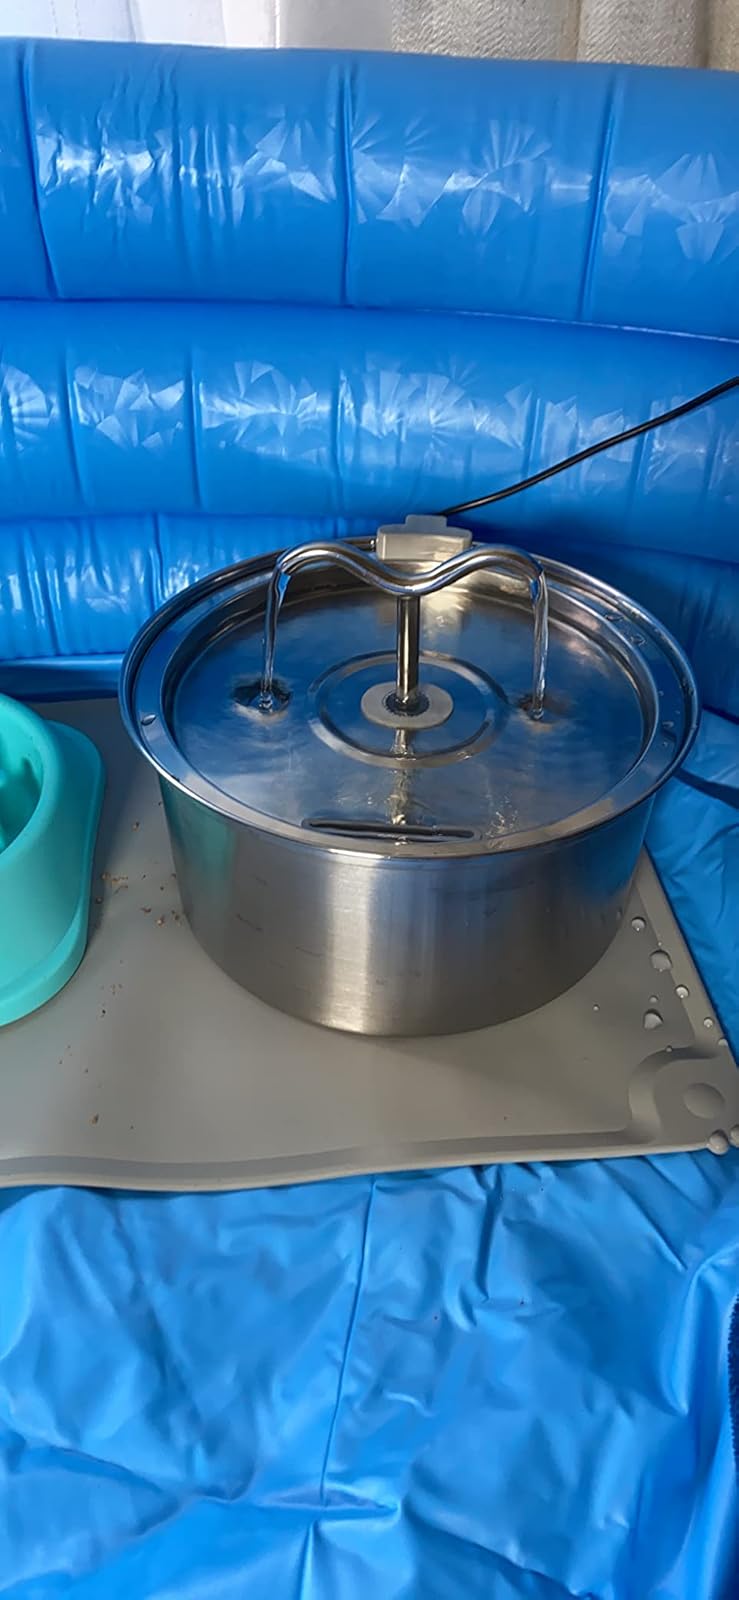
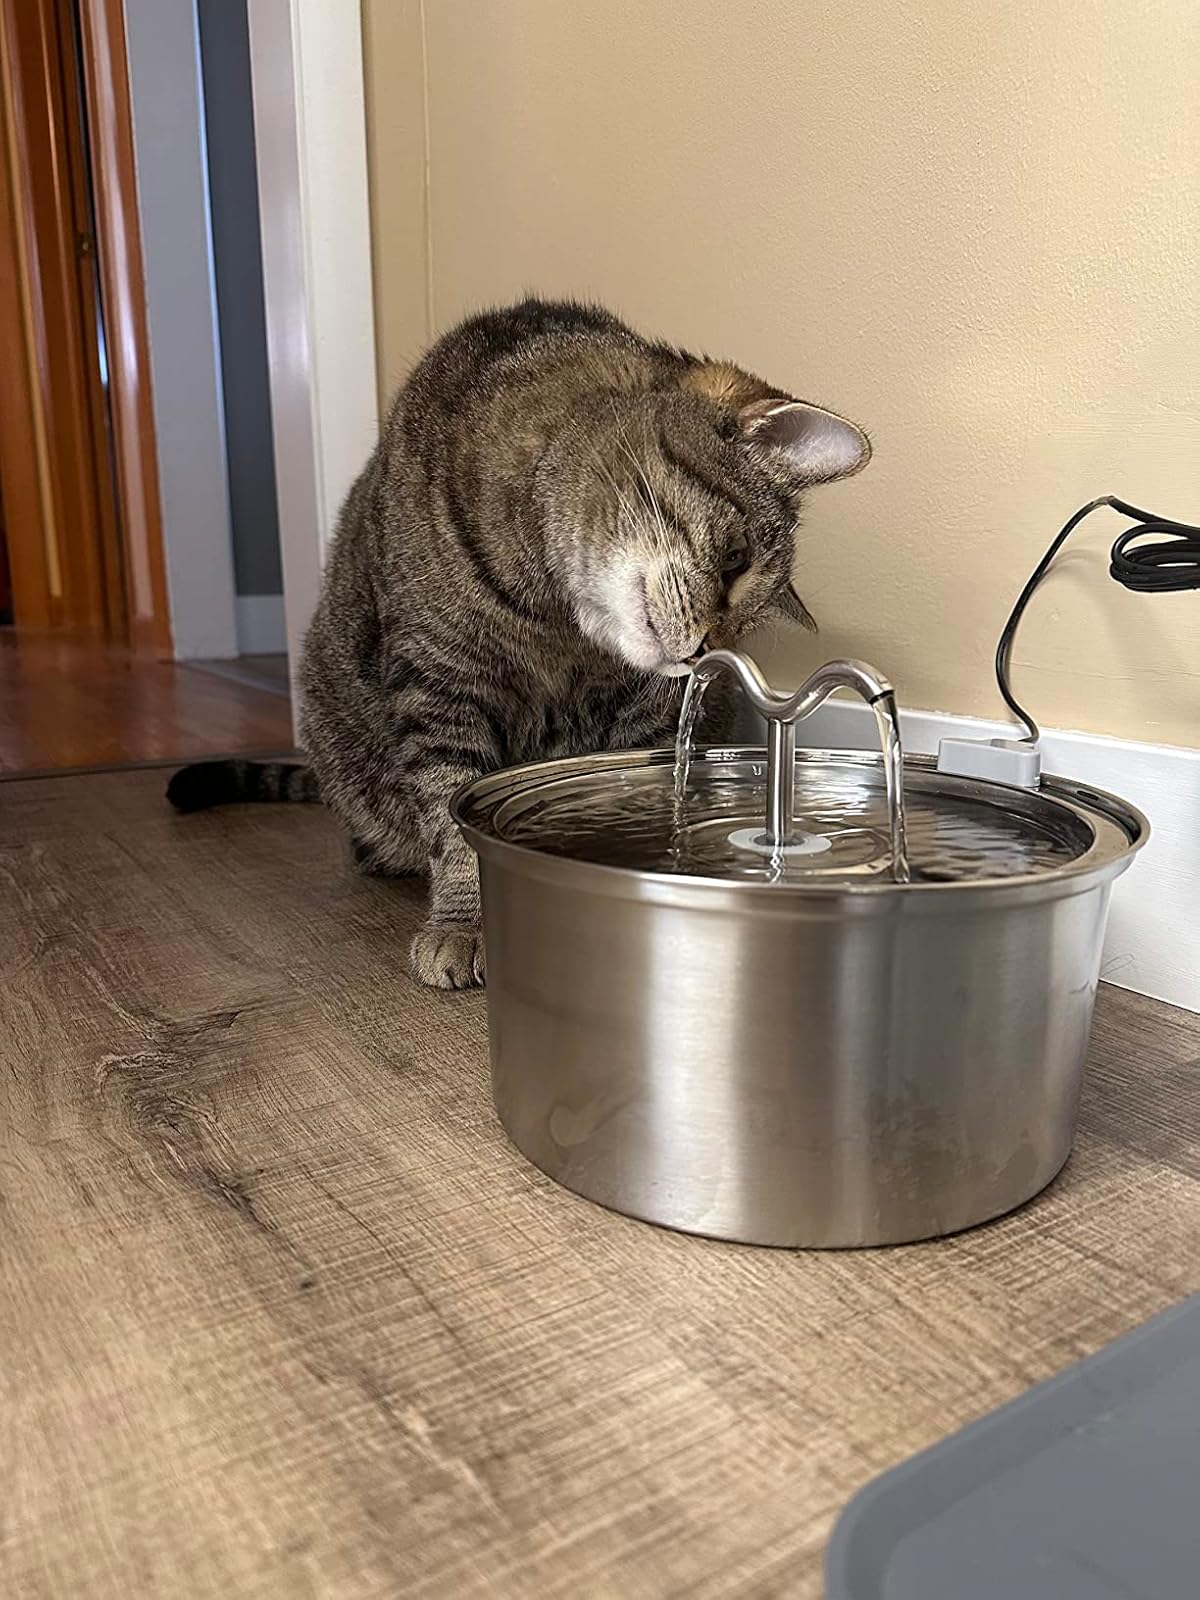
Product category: items_bowl
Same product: yes